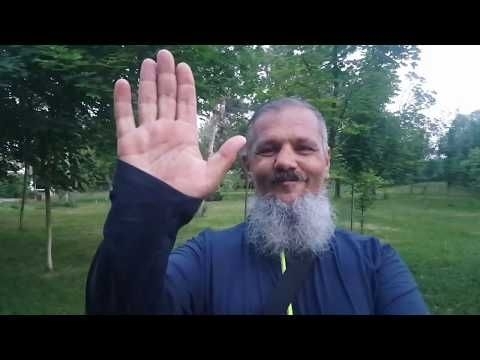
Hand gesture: stop